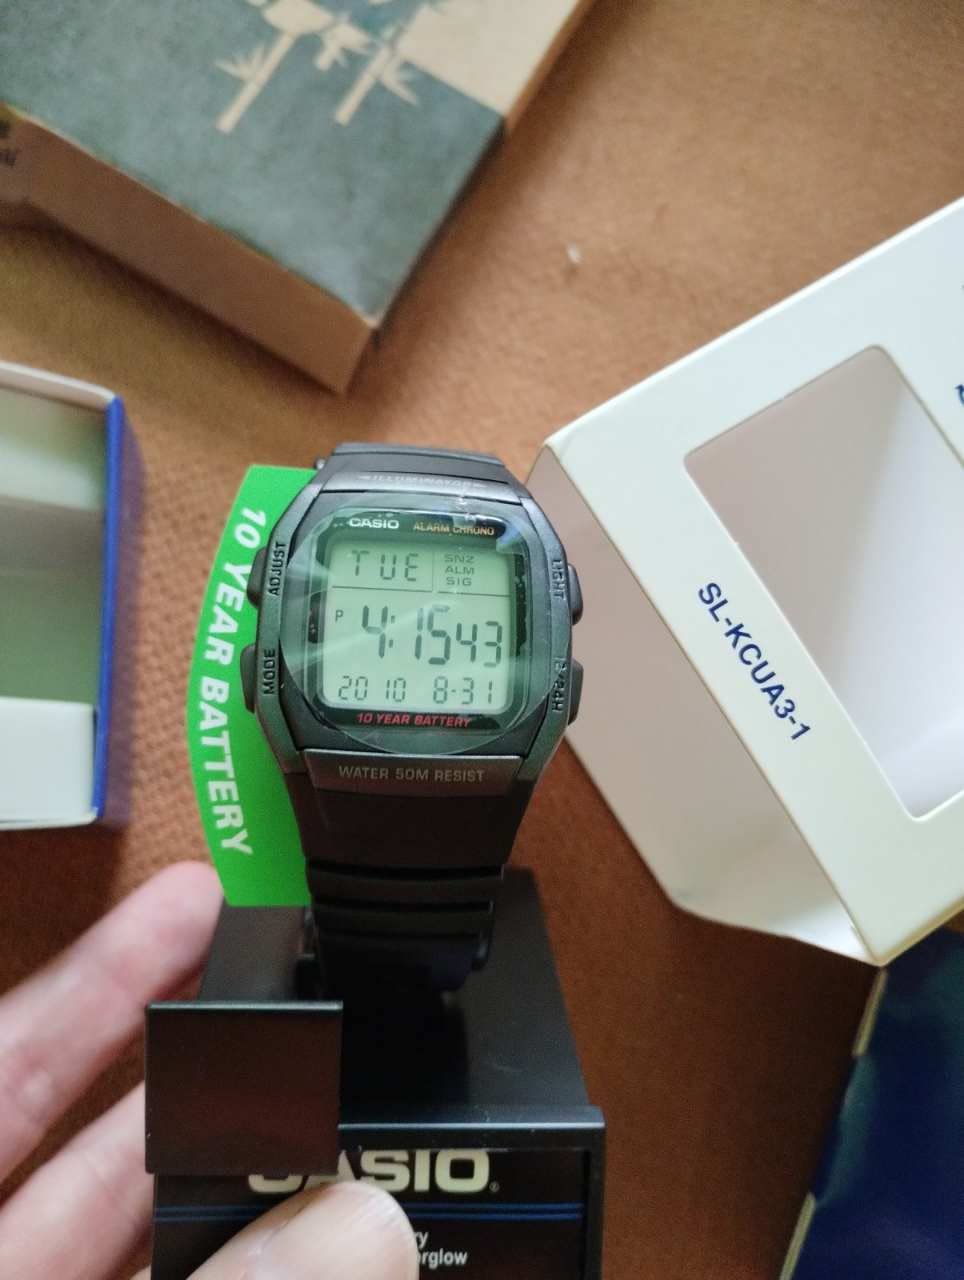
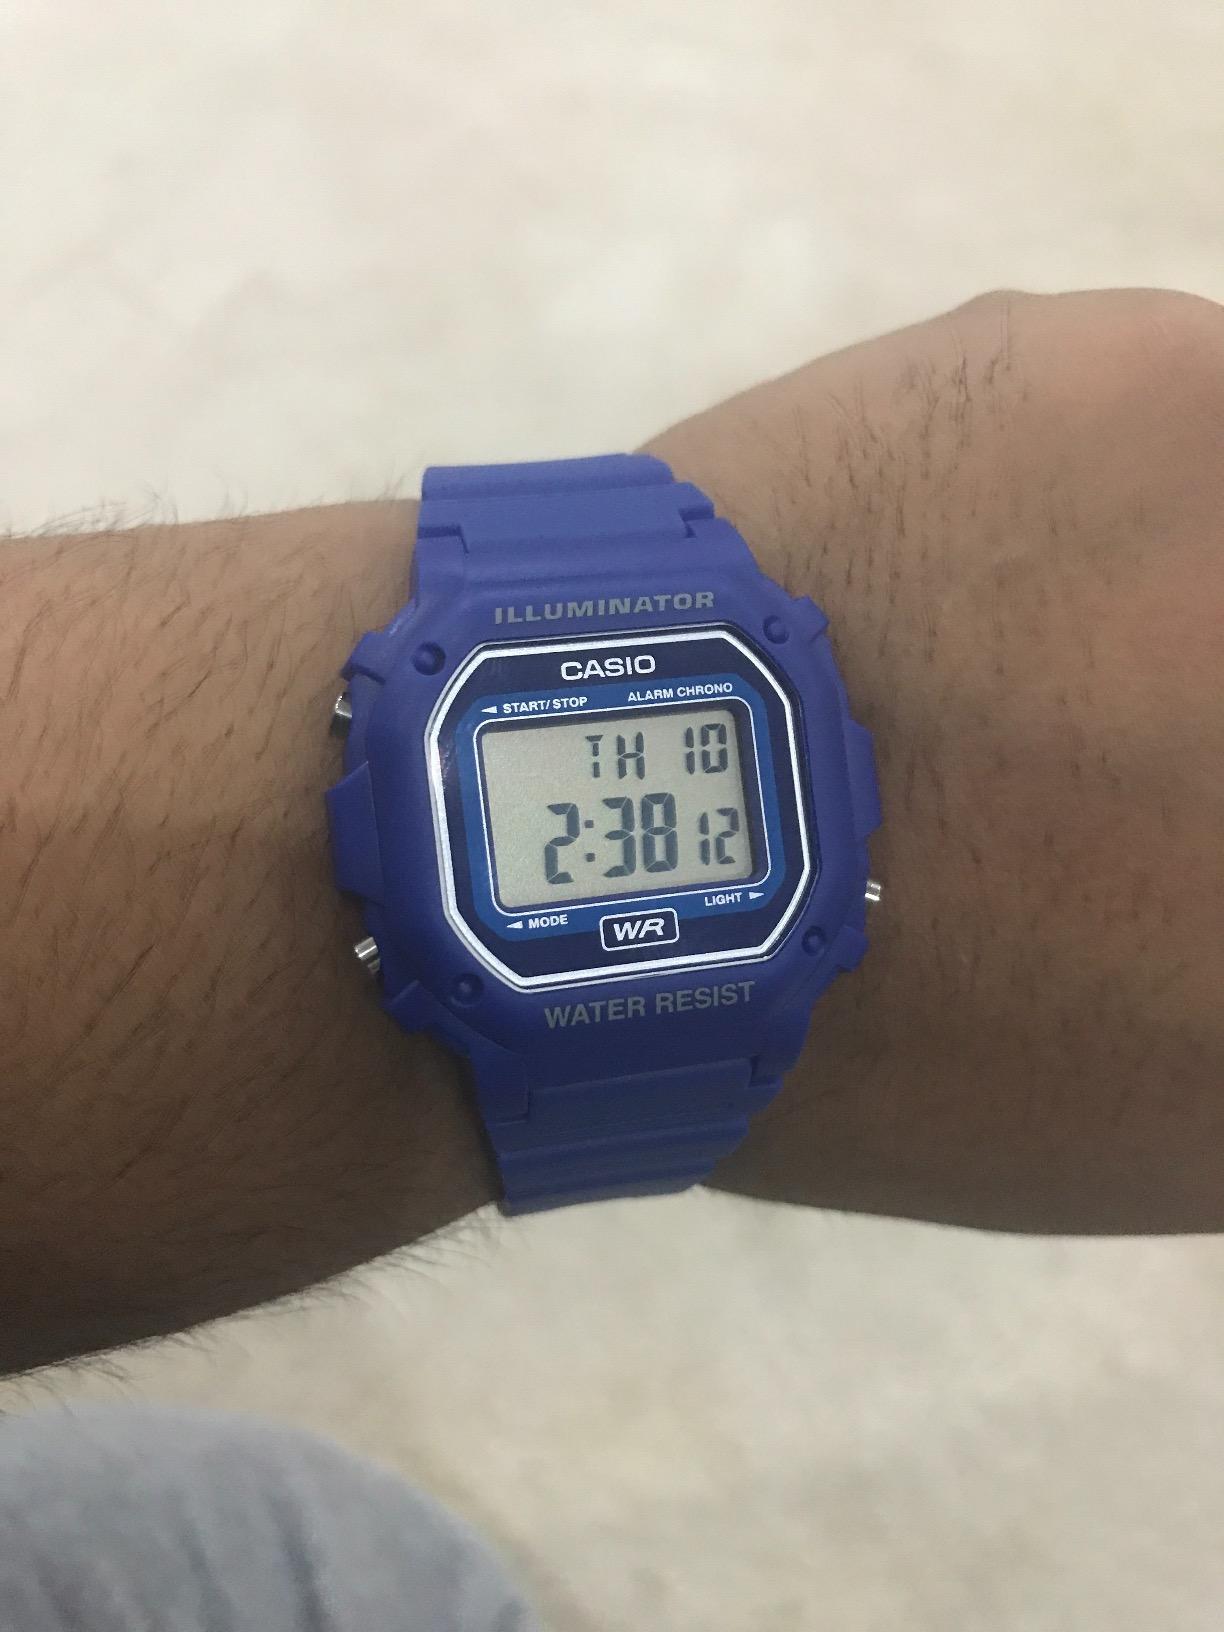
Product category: accessories_watch
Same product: no